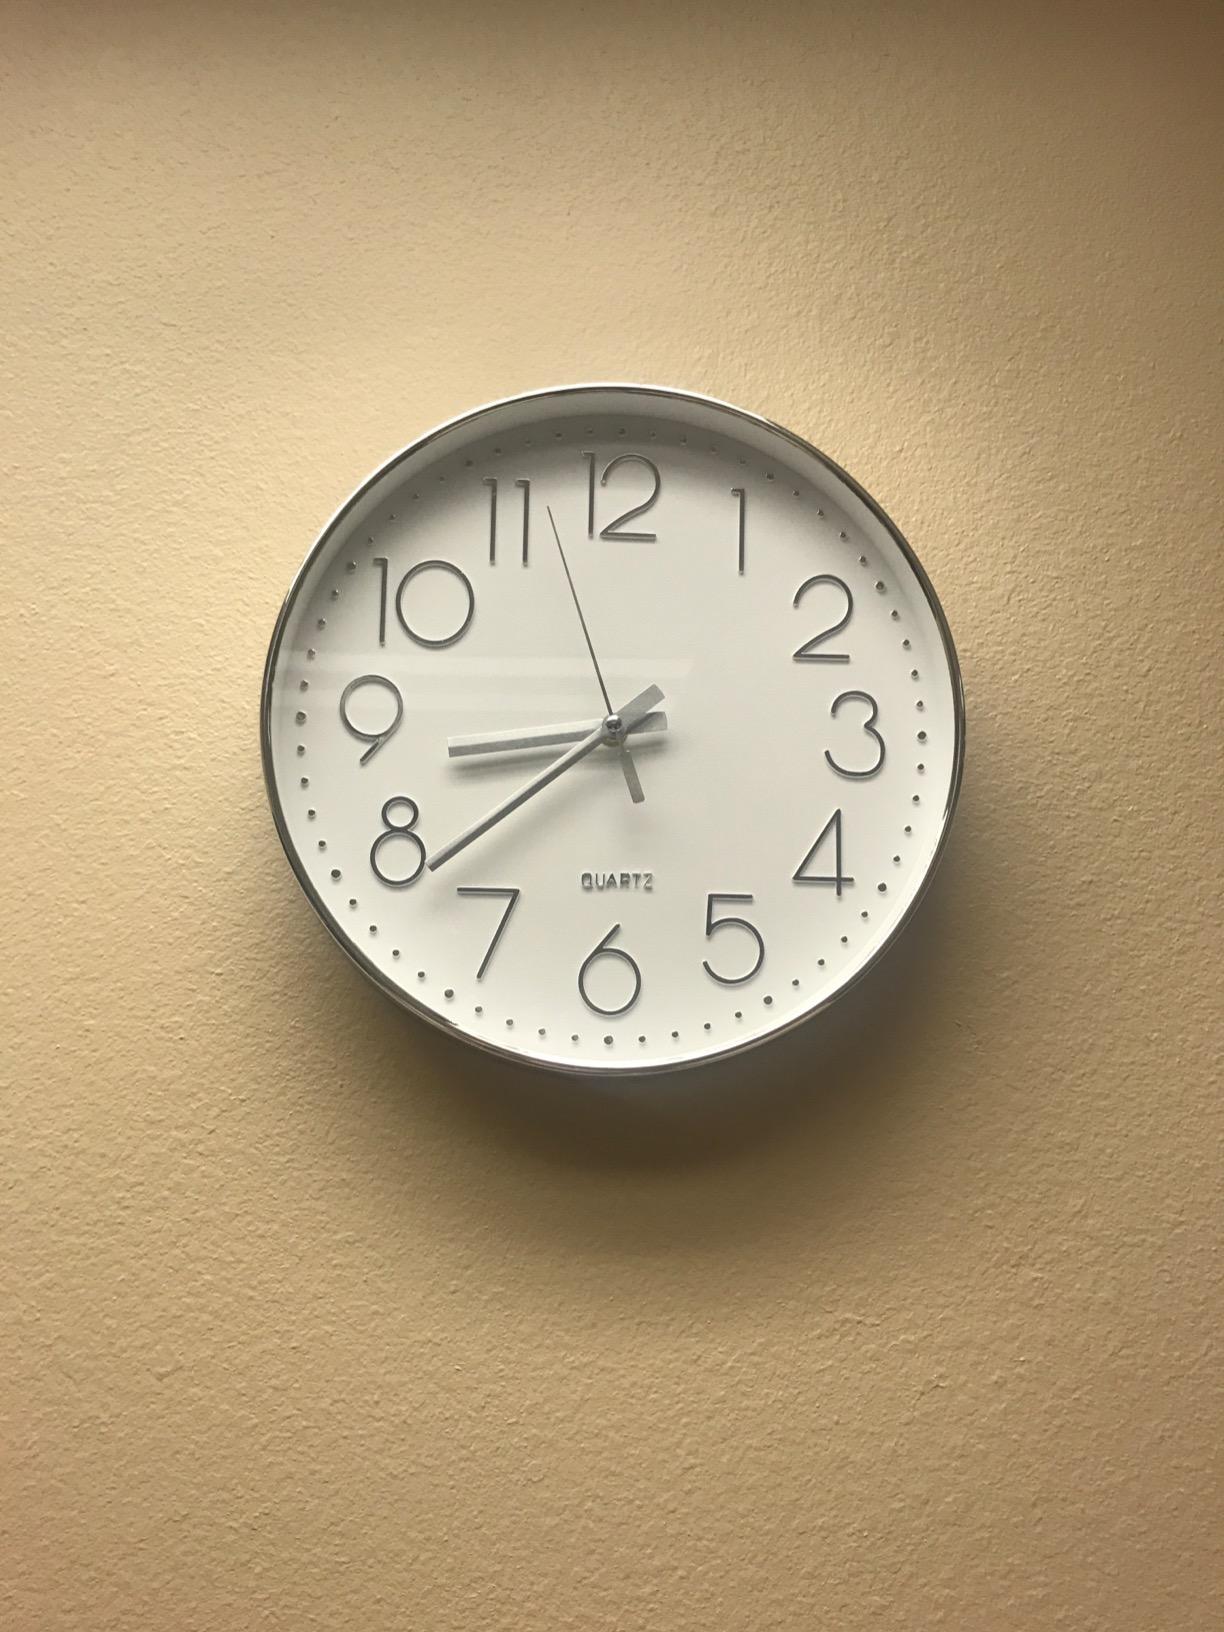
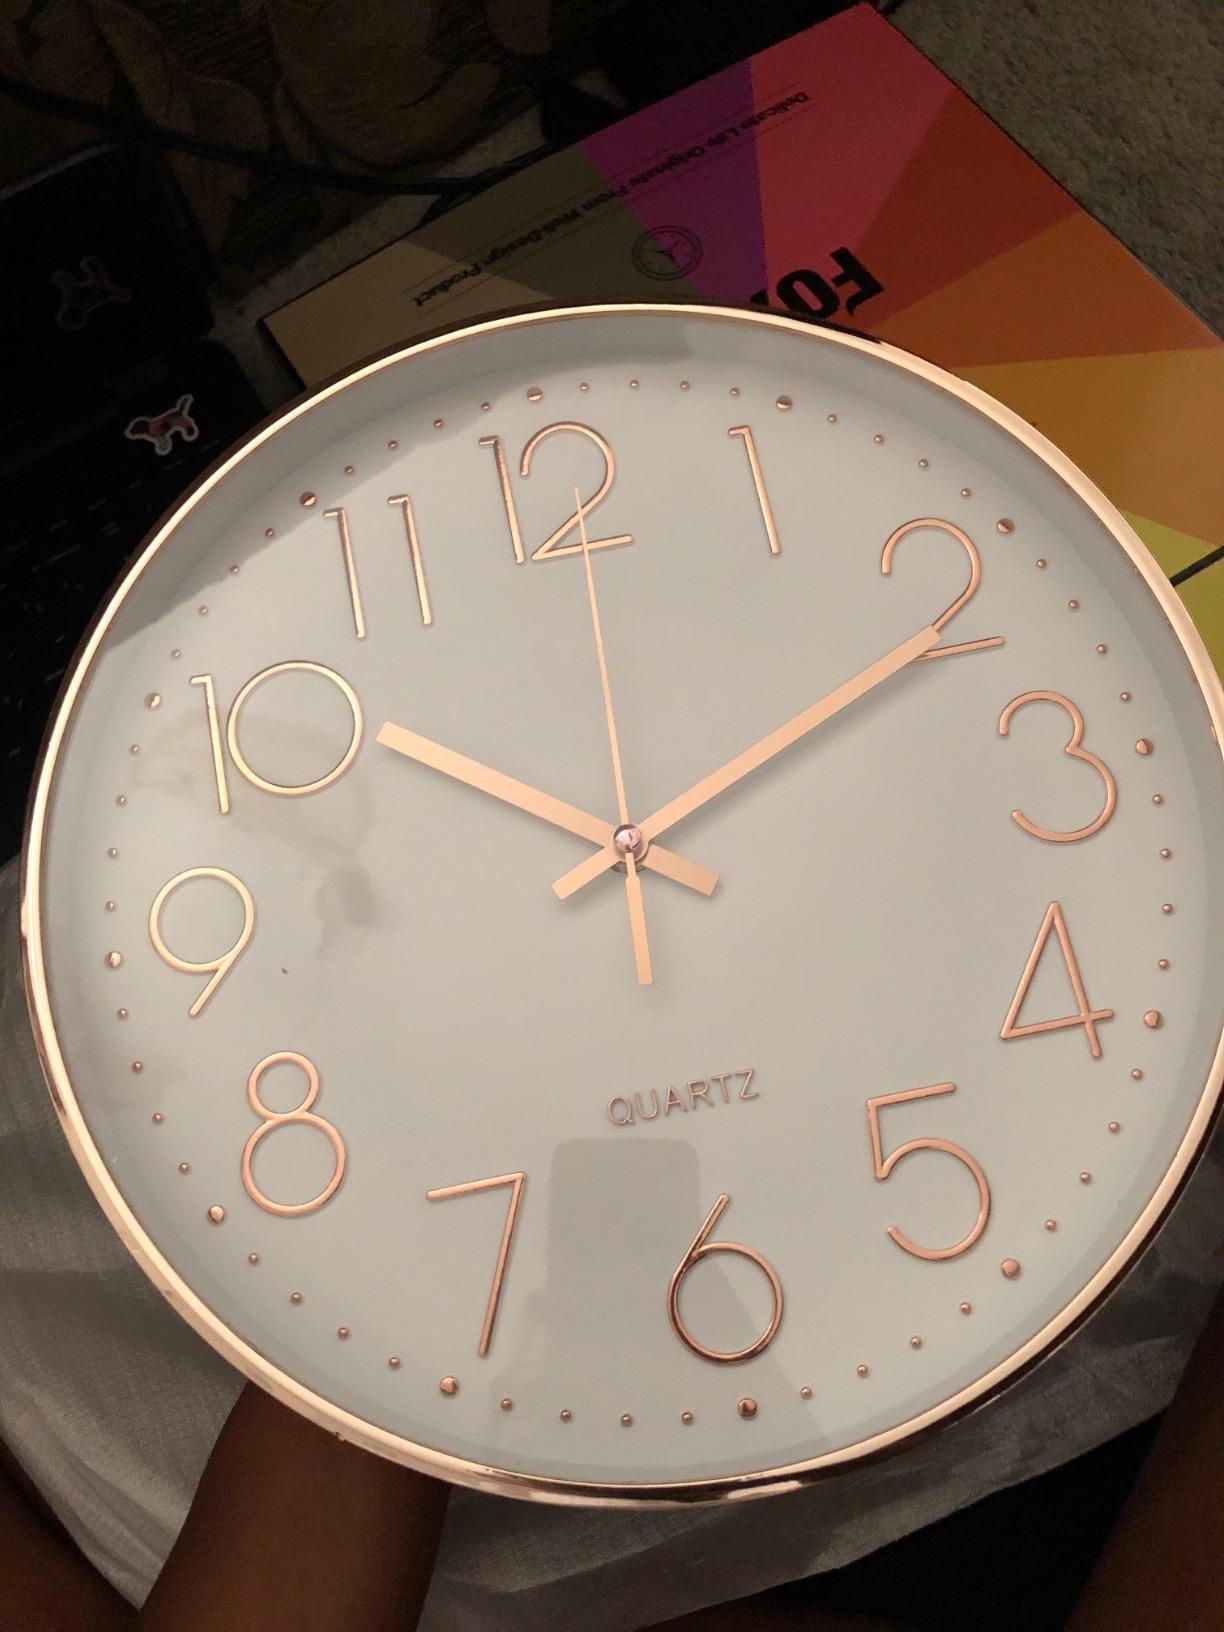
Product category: clock
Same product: no